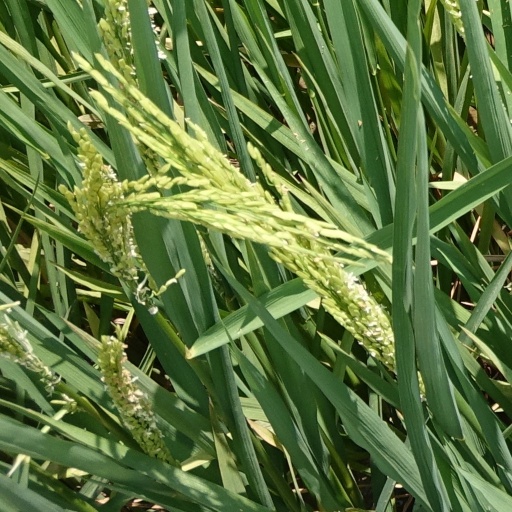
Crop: rice